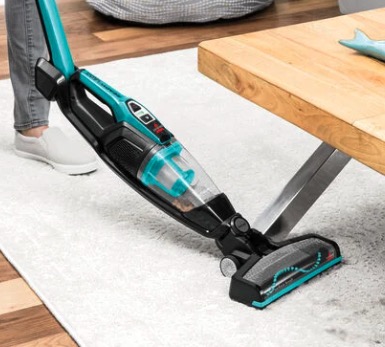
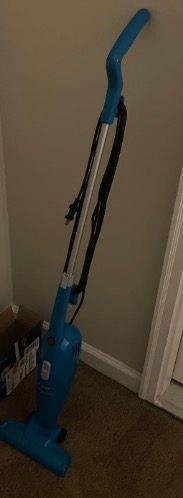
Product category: items_vacuum
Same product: no